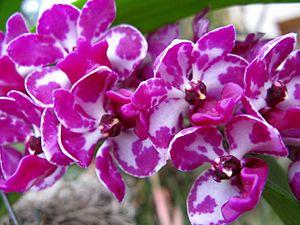
Rhynchostylis est un genre de la famille des Orchidaceae, sous-famille des Epidendroideae comptant trois espèces d'orchidées épiphytes d'Asie du Sud-Est.